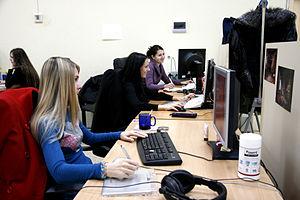
Photo prise dans le studio de Frogwares à Kiev.